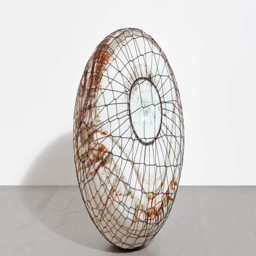
Kunstmuseum Liechtenstein